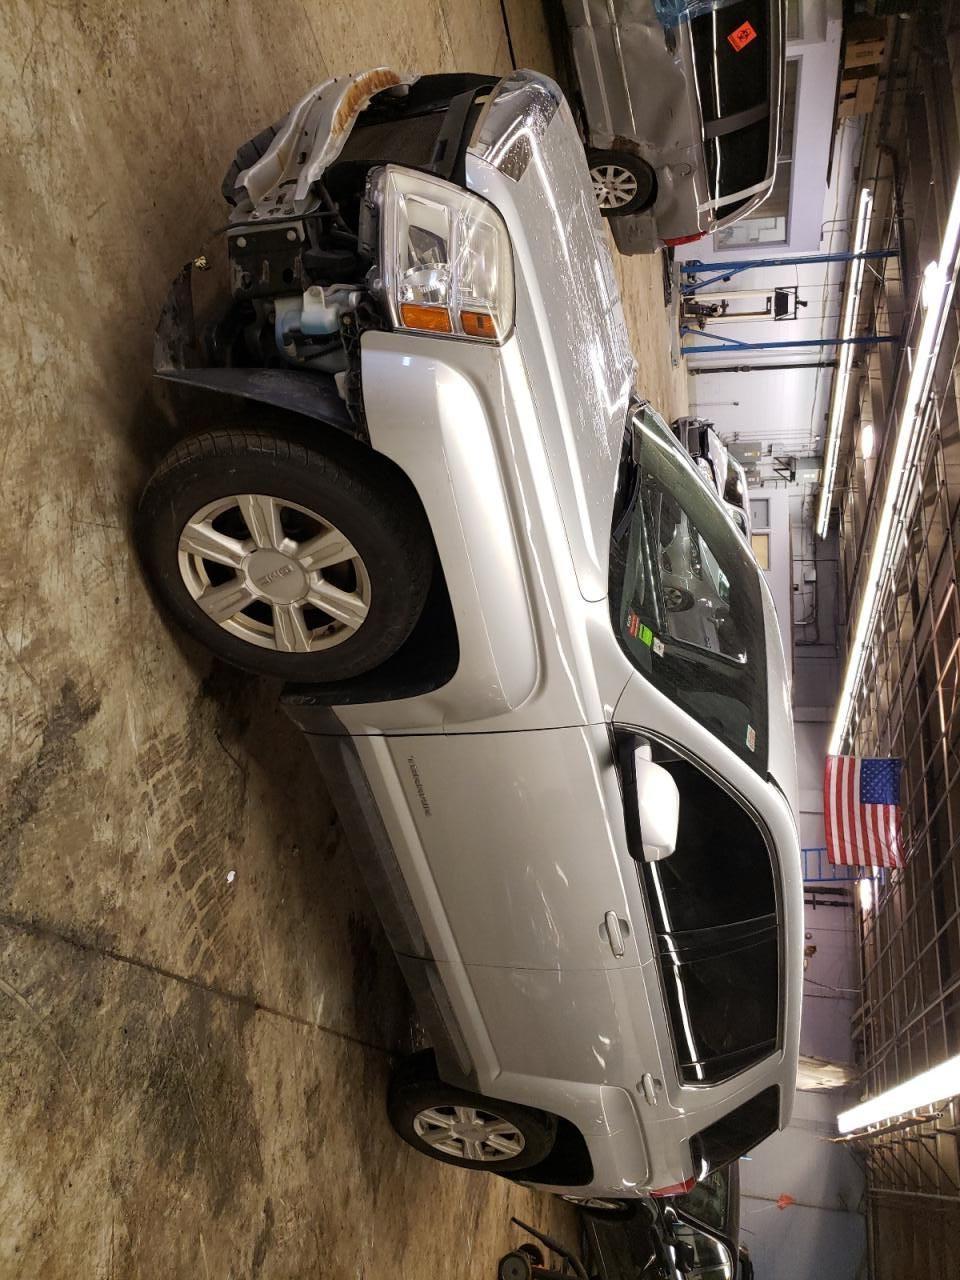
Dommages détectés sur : pare-choc avant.
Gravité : majeur